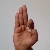
The image shows a hand gesture representing the letter 'F' in Indian Sign Language.